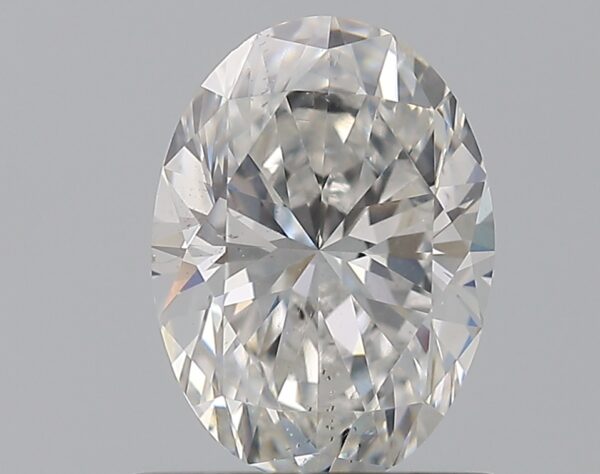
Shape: oval
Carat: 0.9
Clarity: SI1
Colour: F
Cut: EX
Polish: EX
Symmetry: VG
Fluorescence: N
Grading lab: GIA
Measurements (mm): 7.33 x 5.38 x 3.44